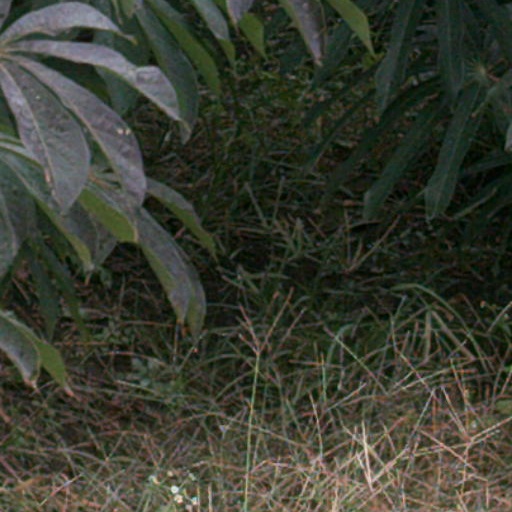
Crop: cassava